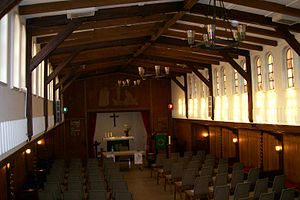
Flussschifferkirche
Indretning, 2007.
Flussschifferkirche er en evangelisk kirke i Hamburg, der er indrettet om bord på en ombygget pram. Til dagligt ligger den i Binnenhafen ved Otto-Sill-Brücke og Kajen.